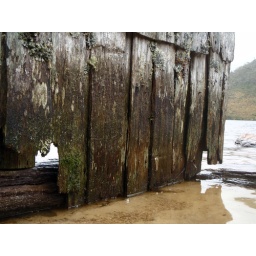
Worn wooden boards of old boat shed near Cradle Mountain in Tasmania.